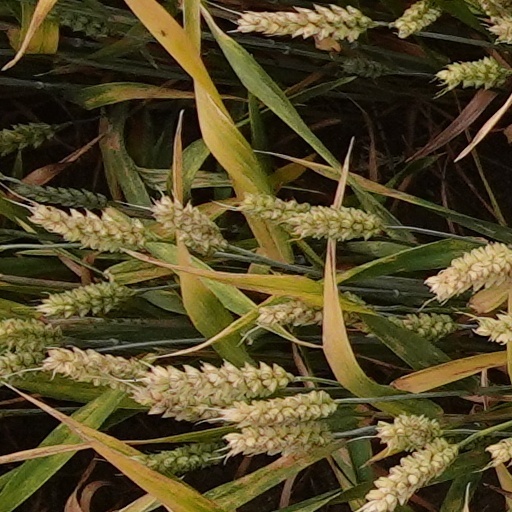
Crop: wheat